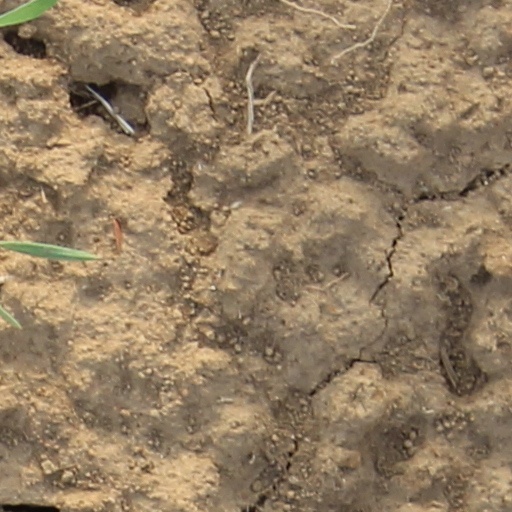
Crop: wheat